Street name controversy

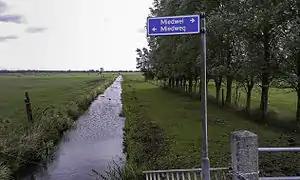
Separation between Miedweg and Miedwei at the border between Stroobos and Surhuizum

West Frisian language advocates, including the provincial government and several political parties since the 1960s, argue that in the entire province of Friesland (West Frisian and official name: "Fryslân"), or at least the areas where West Frisian speakers are in the majority (outside of the major cities, dominated by the Stadsfries dialects that are closely related to the Dutch language), are provided West Frisian street name signs and road signs in order to protect West Frisian culture. Opponents of such Frisification claim that these efforts will worsen the segregation between Frisophones and Neerlandophones, lead to needless confusion and costs, or that certain historical values will be lost by name changes. As of 2011, most traffic signs in Friesland's municipalities are bilingual, with the Dutch name on top and the Frisian name at the bottom; a minority of signs is monolingually Frisian, and some places have exclusively Dutch signs. In practice, the road signs do not necessarily give an indication of the relative presence of West Frisian speakers in a municipality: Leeuwarden and Harlingen, for example, have bilingual signs, but Frisian speakers constitute only a small minority of the inhabitants, whereas overwhelmingly Frisian-speaking Achtkarspelen features only Dutch-language street name signs.